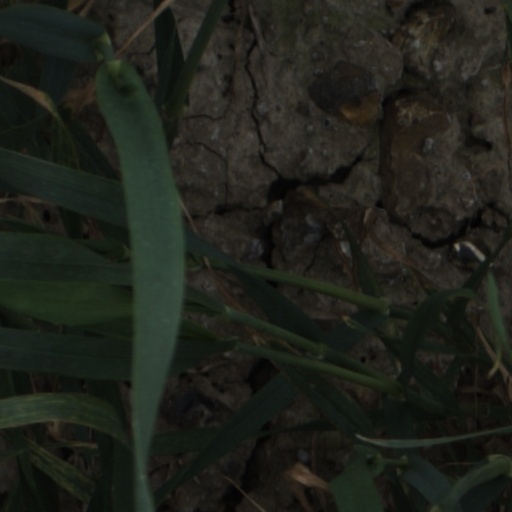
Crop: wheat